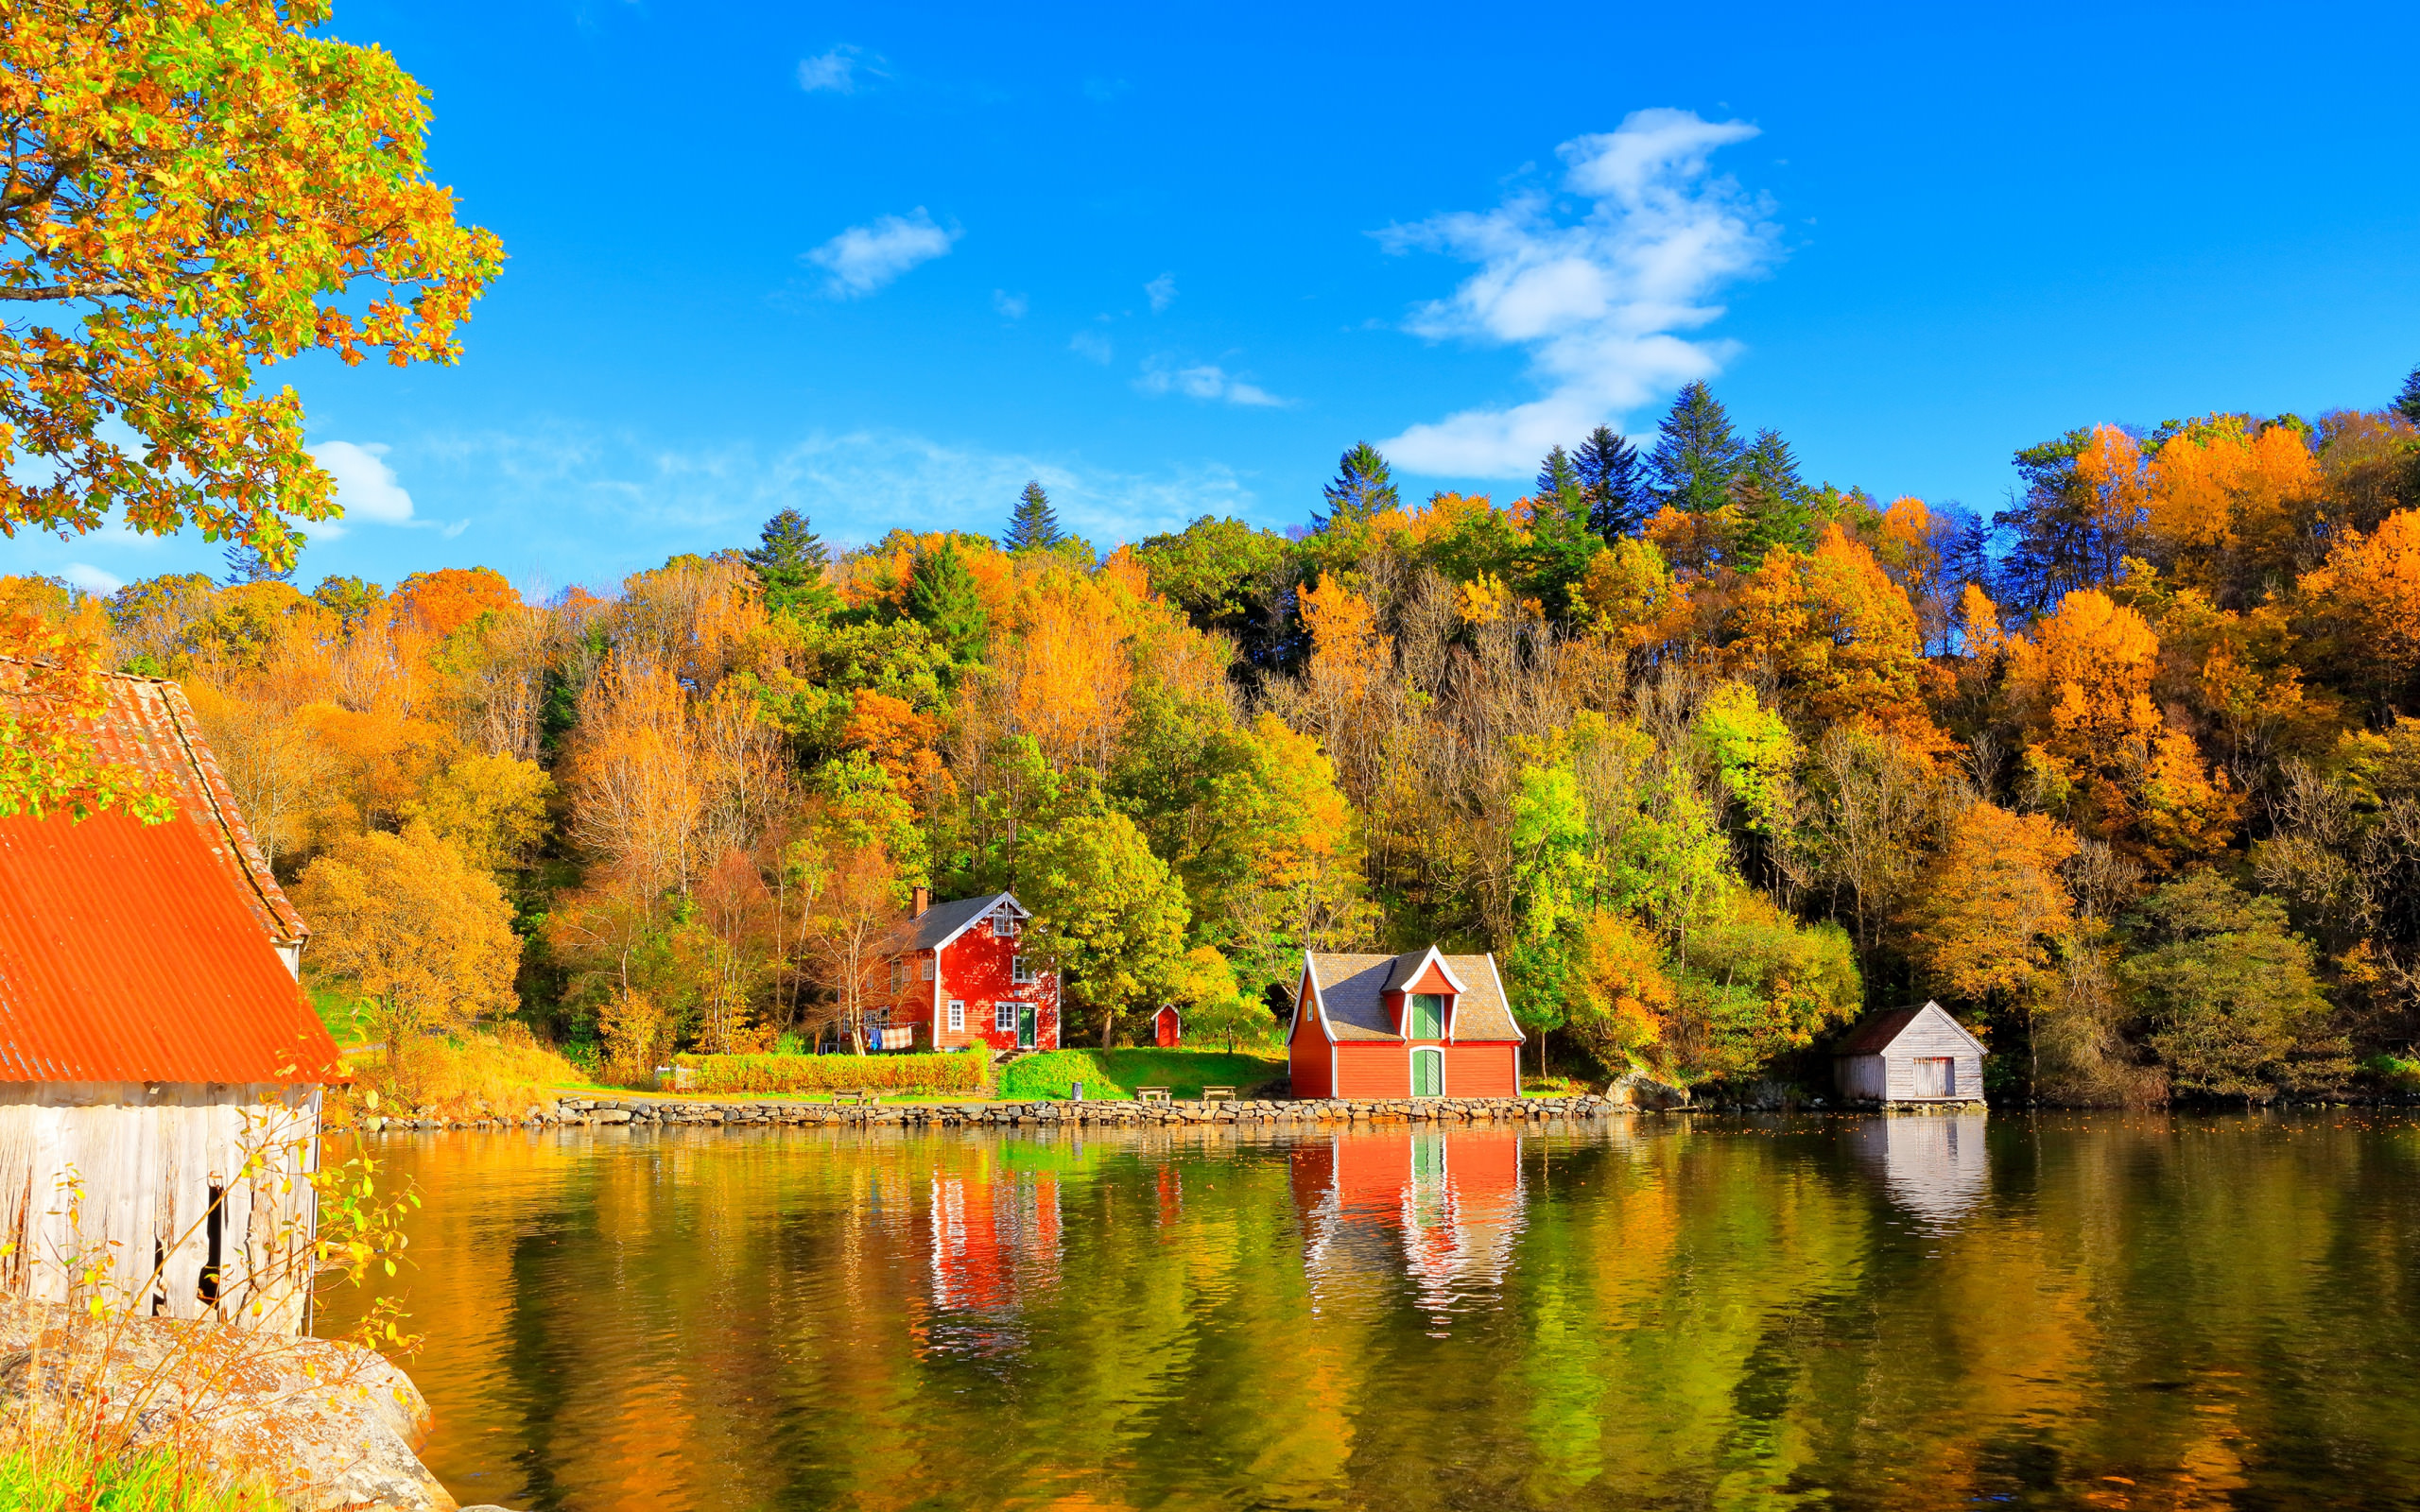
nature, water, sky, cloud, plant, leaf, tree, natural landscape, larch, orange, lake, body of water, yellow, bank, lacustrine plain, grass, landscape, deciduous, Tints and shades, symmetry, forest, reflection, temperate broadleaf and mixed forest, reservoir, building, pond, conifer, lake district, autumn, tarn, Northern hardwood forest, garden, loch, house, wetland, wildlife, leisure, tourism, bayou, pine family, woodland, river, evening